Nakusp

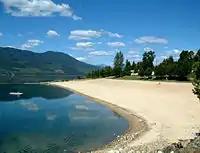
Nakusp beach

The Nakusp recreational centre comprises an ice rink, squash court, curling rink, auditorium, outdoor tennis courts, and a soccer field around a five-hectare park. Arrow Lakes Hospital serves the village and surrounding communities. There is an elementary school, a high school, and a campus of Selkirk College. The schools are part of School District 10 Arrow Lakes which has its board office in Nakusp. The area also provides many opportunities for recreation, including the Summit Lake Ski Hill, a short drive out of town towards New Denver. Nakusp Airport (TC LID: CAQ5), with an asphalt runway in length, is northwest of the village on the hot springs road.